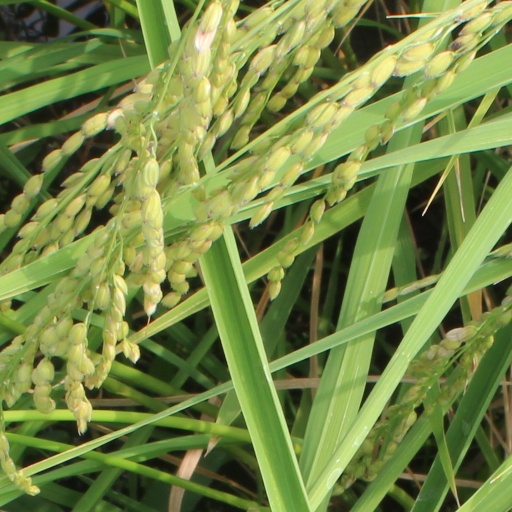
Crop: rice